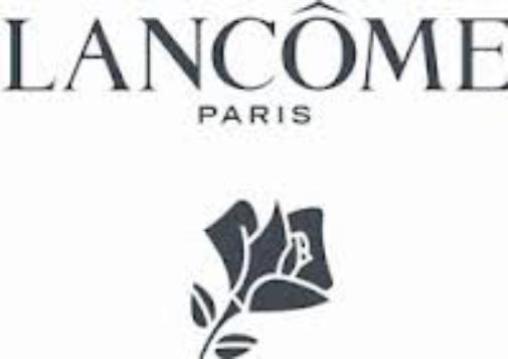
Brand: lancome
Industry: Necessities